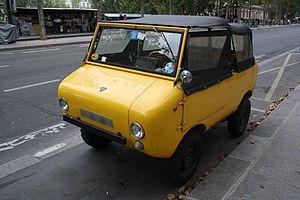
Voiture Ferves à Paris en France
La Ferves était une automobile italienne fabriquée de 1965 à 1970. Basée sur la Fiat, c’était une voiture multifonctions propulsée par un moteur de 499 cm³ et de deux cylindres avec quatre roues motrices et une vitesse maximum d’environ 72 km/h.